Georg Fischer (company)

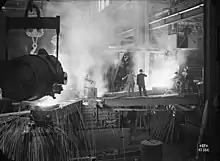
Casting, Georg Fischer Werk I, Mühlental 1943

GF Piping Systems supplies piping systems made of plastics and metal, as well as solid and hollow bar stock for machining. The division makes components for the transport of water and gas in industry, utilities, and buildings. Its product line includes fittings, valves, pipes, automation and jointing. GF Piping Systems has its own sales companies and representatives in over 100 countries. The division is present in Europe, Asia and the Americas, with more than 30 manufacturing sites and research and development centers.